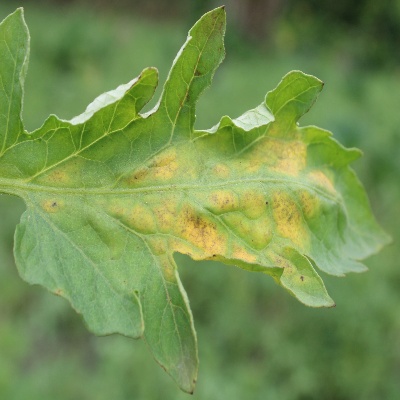
Crop: Tomato
Condition: septoria leaf spot